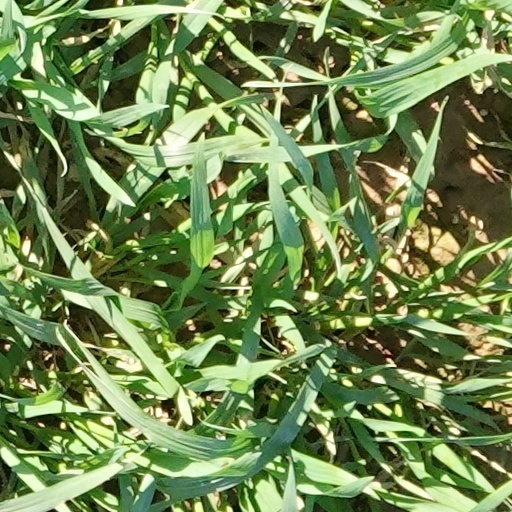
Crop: wheat